Protests against Faure Gnassingbé

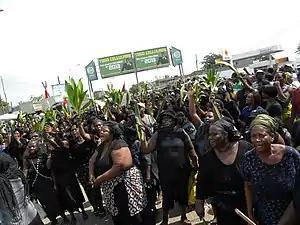
Member of the National Alliance for Change protesting the government in 2013

Protests against Faure Gnassingbé have occurred throughout Togo, starting when President Faure Gnassingbé assumed power after the death of his father Gnassingbé Eyadéma in February 2005.